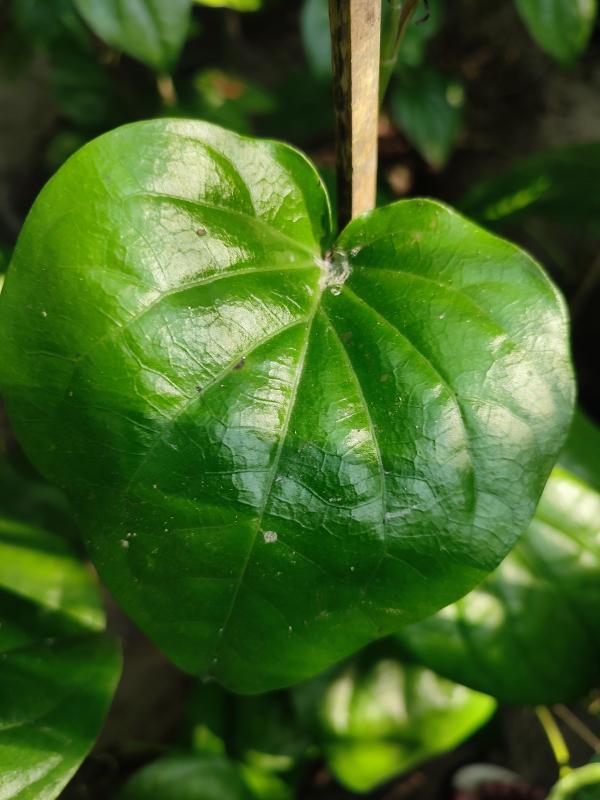
Label: Healthy_Leaf